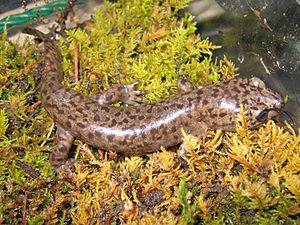
Dicamptodon tenebrosus, la Grande Salamandre du Nord, est une espèce d'urodèles de la famille des Ambystomatidae.